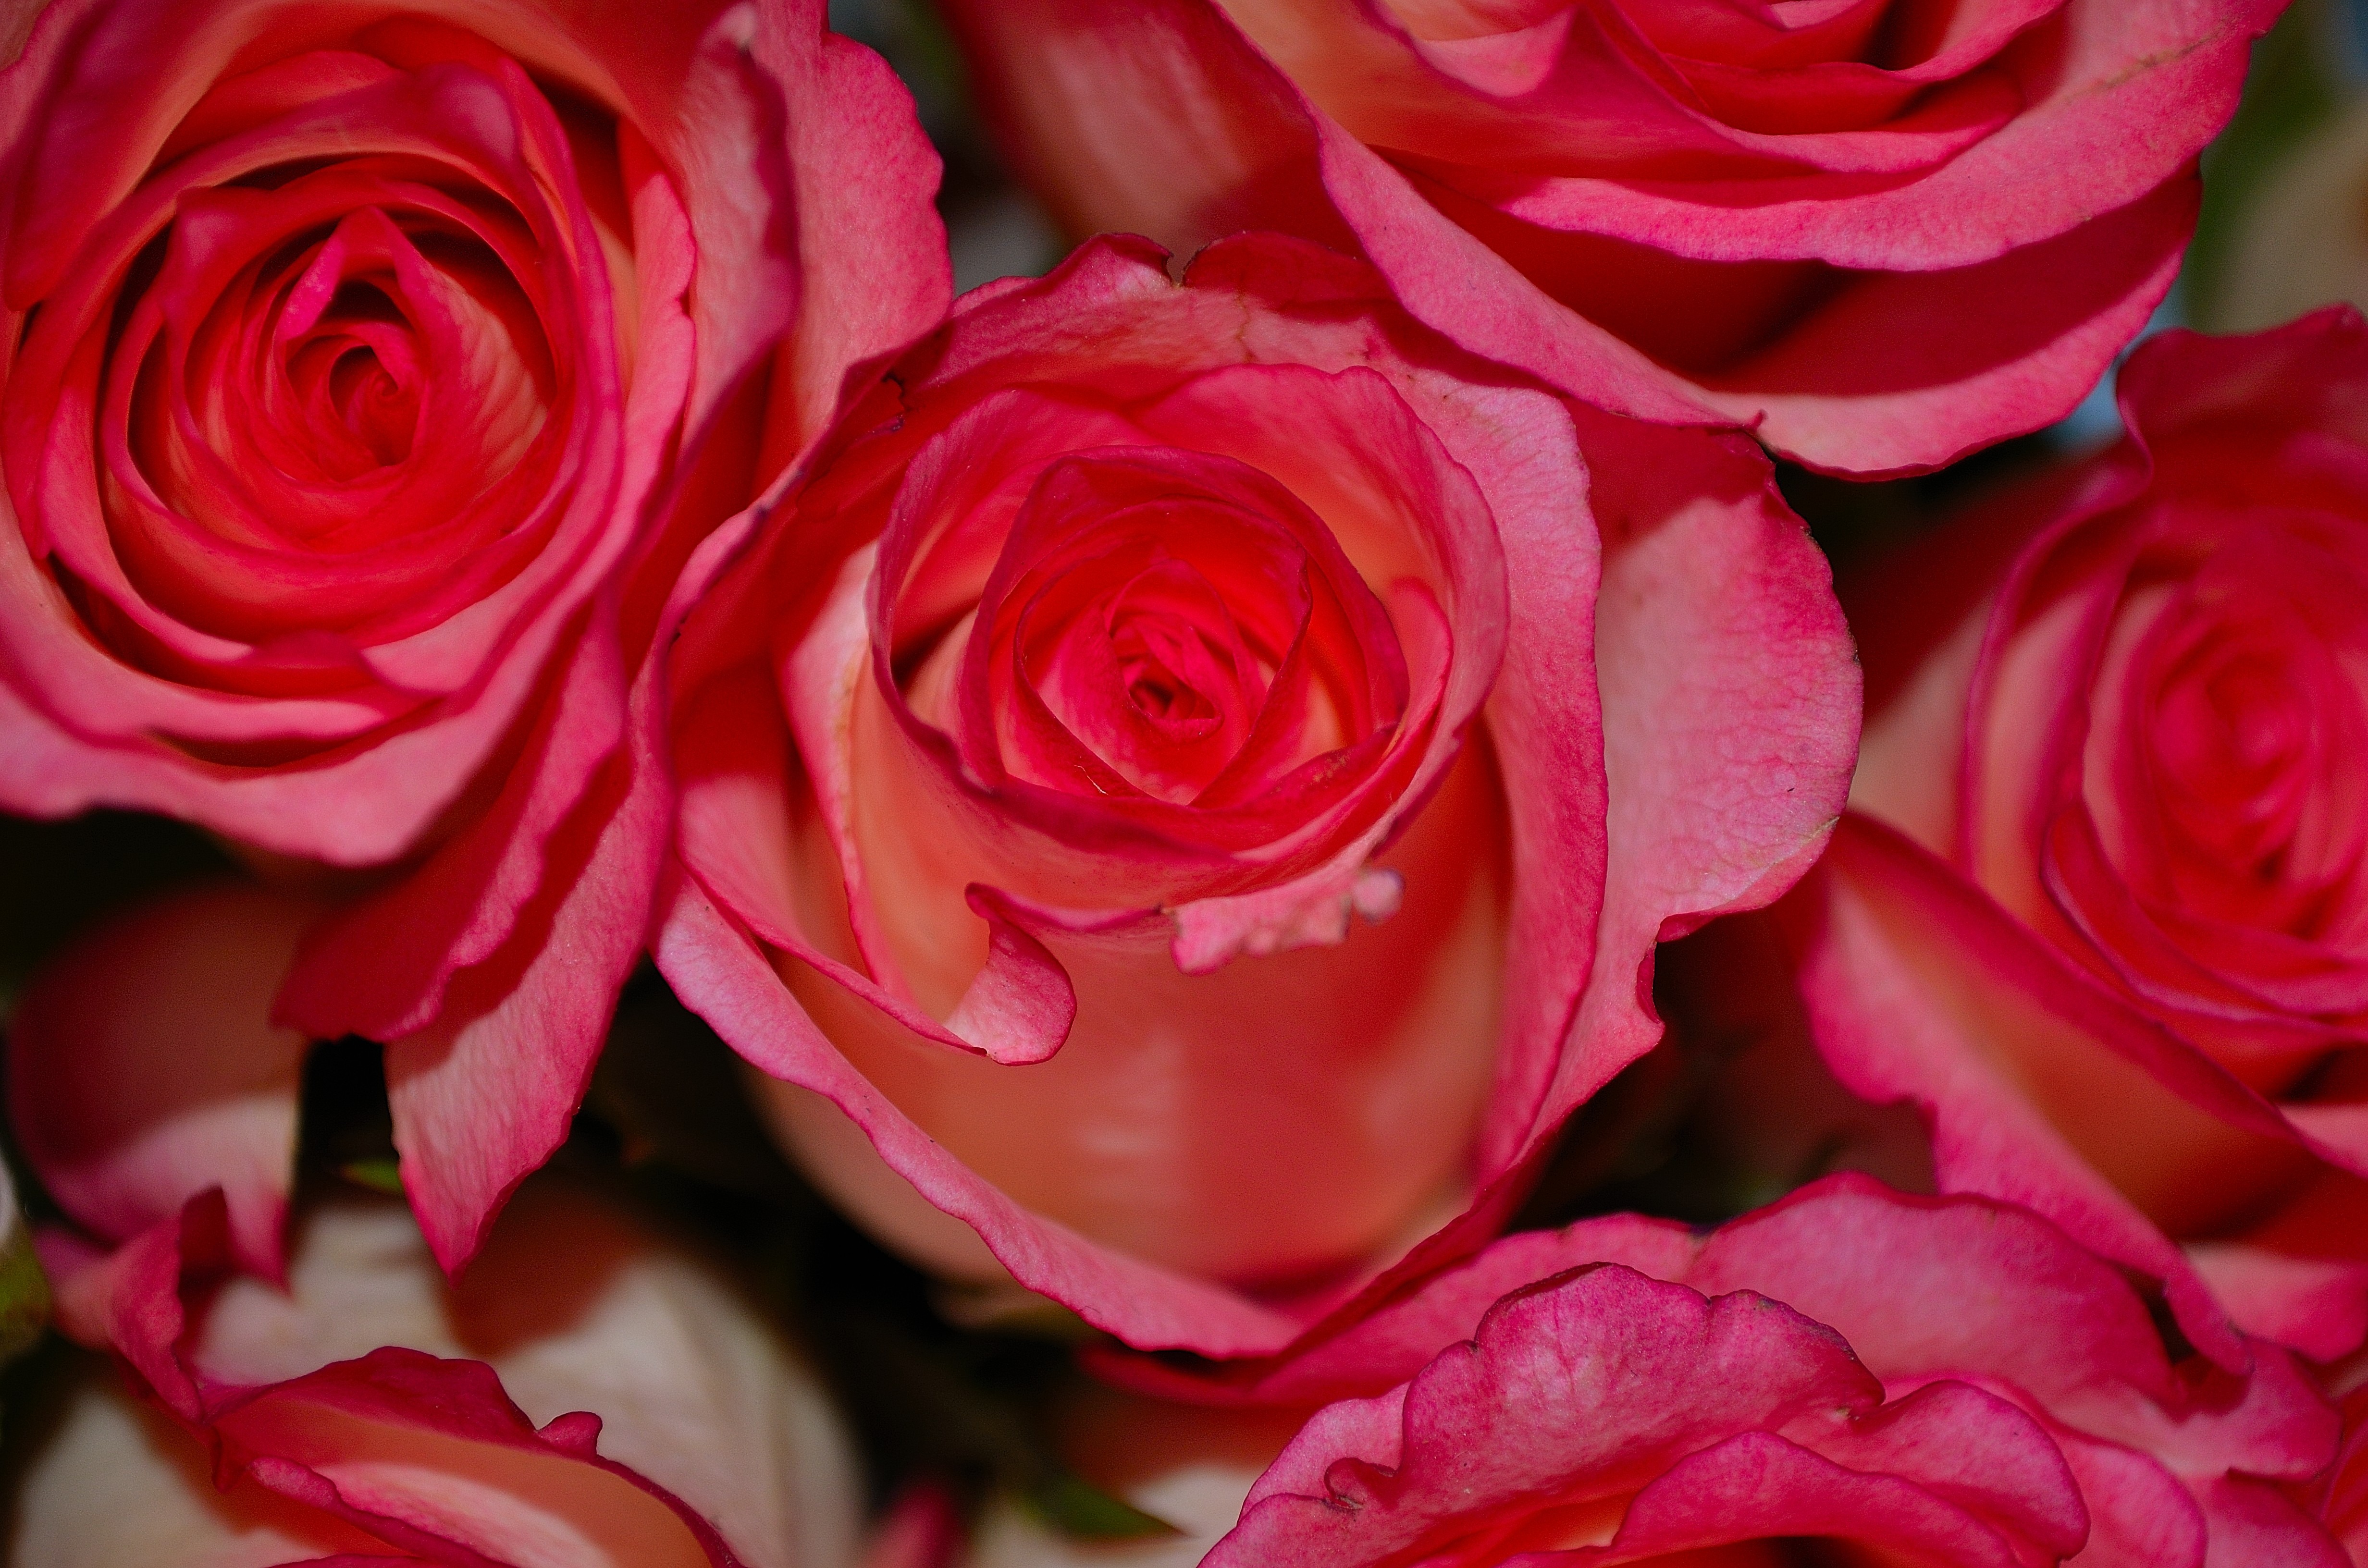
nature, plant, white, flower, petal, love, gift, rose, decoration, red, macro, pink, season, plants, ornament, flowers, background, day, floristry, floribunda, macro photography, flowering plant, garden roses, rose family, flower bouquet, land plant, valentine's